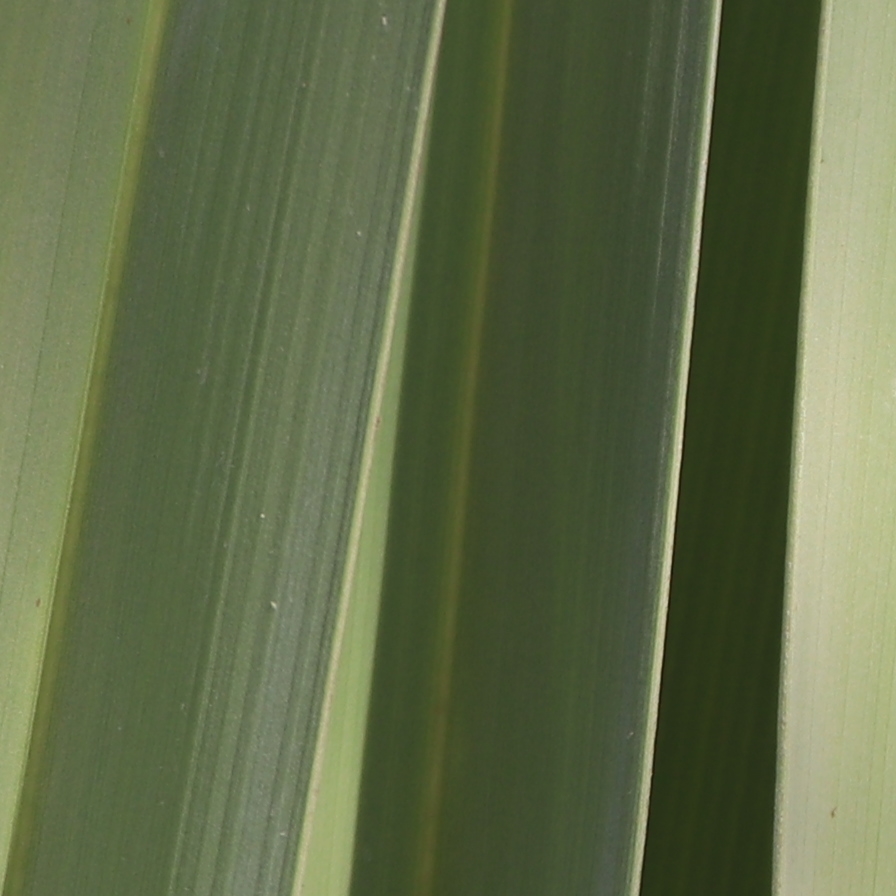
Label: Healthy